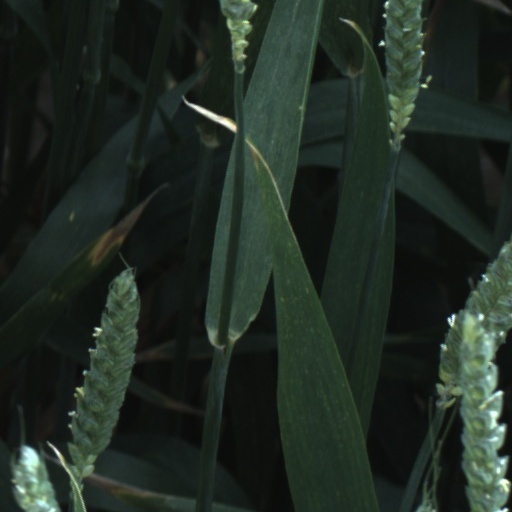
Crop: wheat